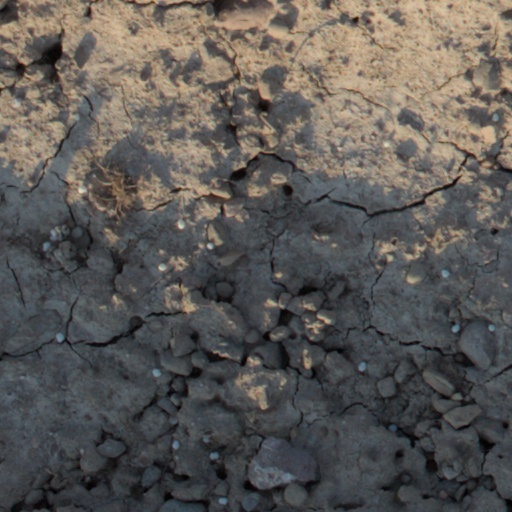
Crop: wheat